Anton Cermak

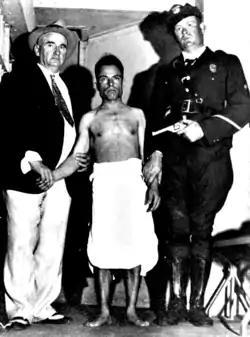
Zangara after his arrest in custody of Dade County Sheriff Dan Hardie (left) and Miami Police Officer Lestron G. "Red" Crews (right) holding the pistol used by Zangara

Anton Joseph Cermak was born to a mining family in Kladno, Austria-Hungary (now in the Czech Republic), the son of Antonín Čermák and Kateřina née Frank(ová).